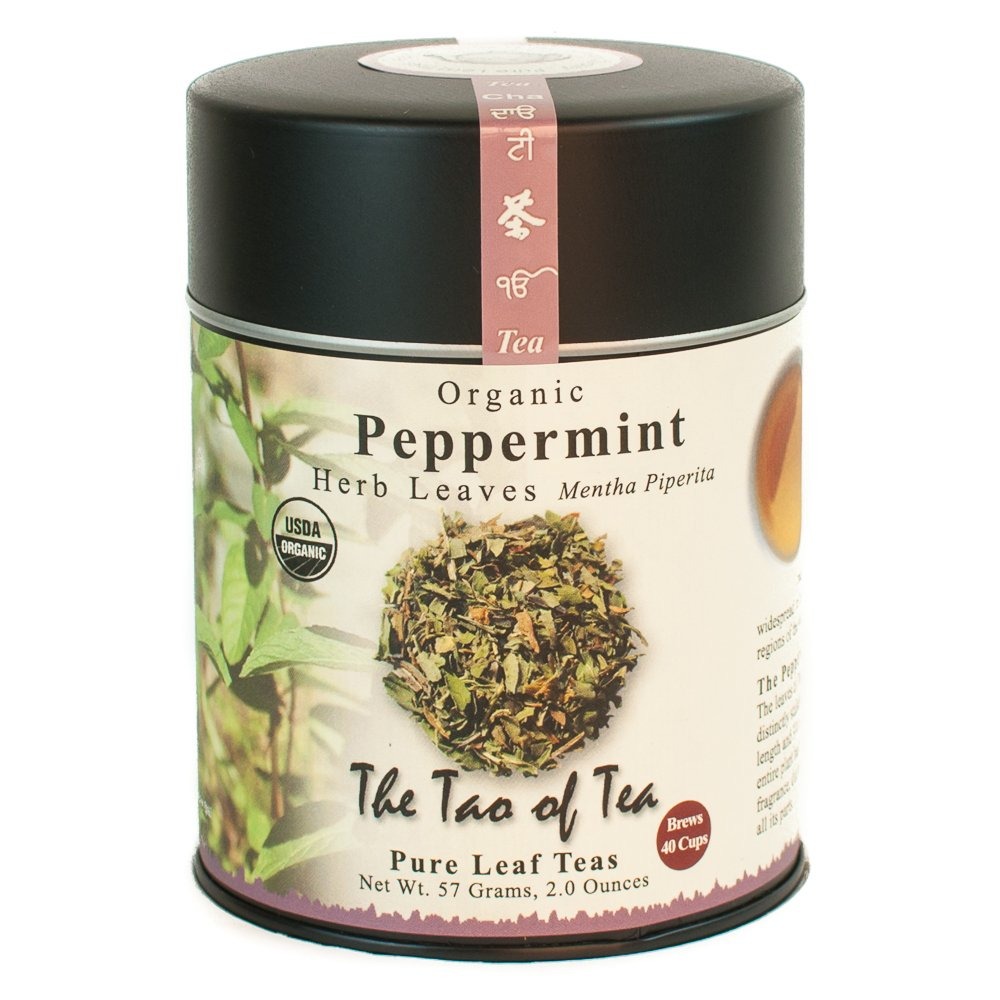
Item Name: The Tao of Tea, Organic Peppermint Herbal Tea, Loose Leaf, 2-Ounce Tins (Pack of 3)
Bullet Point 1: Pack of three, 2-ounce (total of 6-ounce)
Bullet Point 2: USDA organic
Bullet Point 3: Pure leaf tea
Value: 6.0
Unit: Ounce

Price: 23.92